Sandy Cove, Newfoundland and Labrador

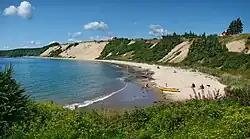
Sandy Cove Beach

In the 2021 Census of Population conducted by Statistics Canada, Sandy Cove had a population of living in of its total private dwellings, a change of from its 2016 population of . With a land area of , it had a population density of in 2021.